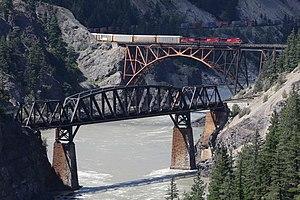
Cet article présente une liste de ponts remarquables du Canada, tant par leurs caractéristiques dimensionnelles, que par leur intérêt architectural ou historique.